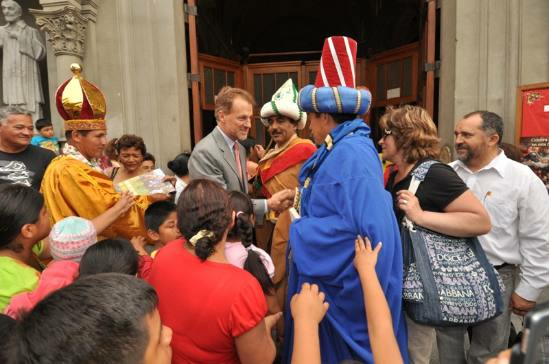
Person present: Yes